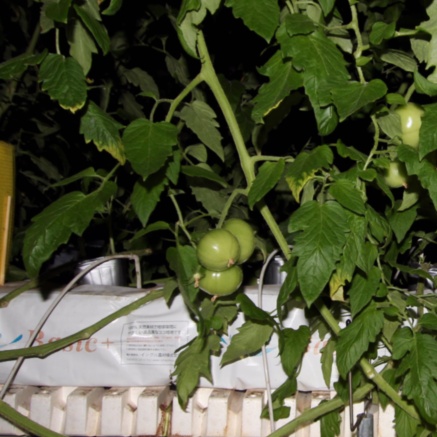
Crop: tomato